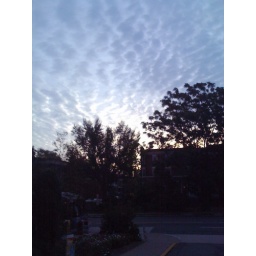
On my way to the bus stop in front of my building one fall morning.